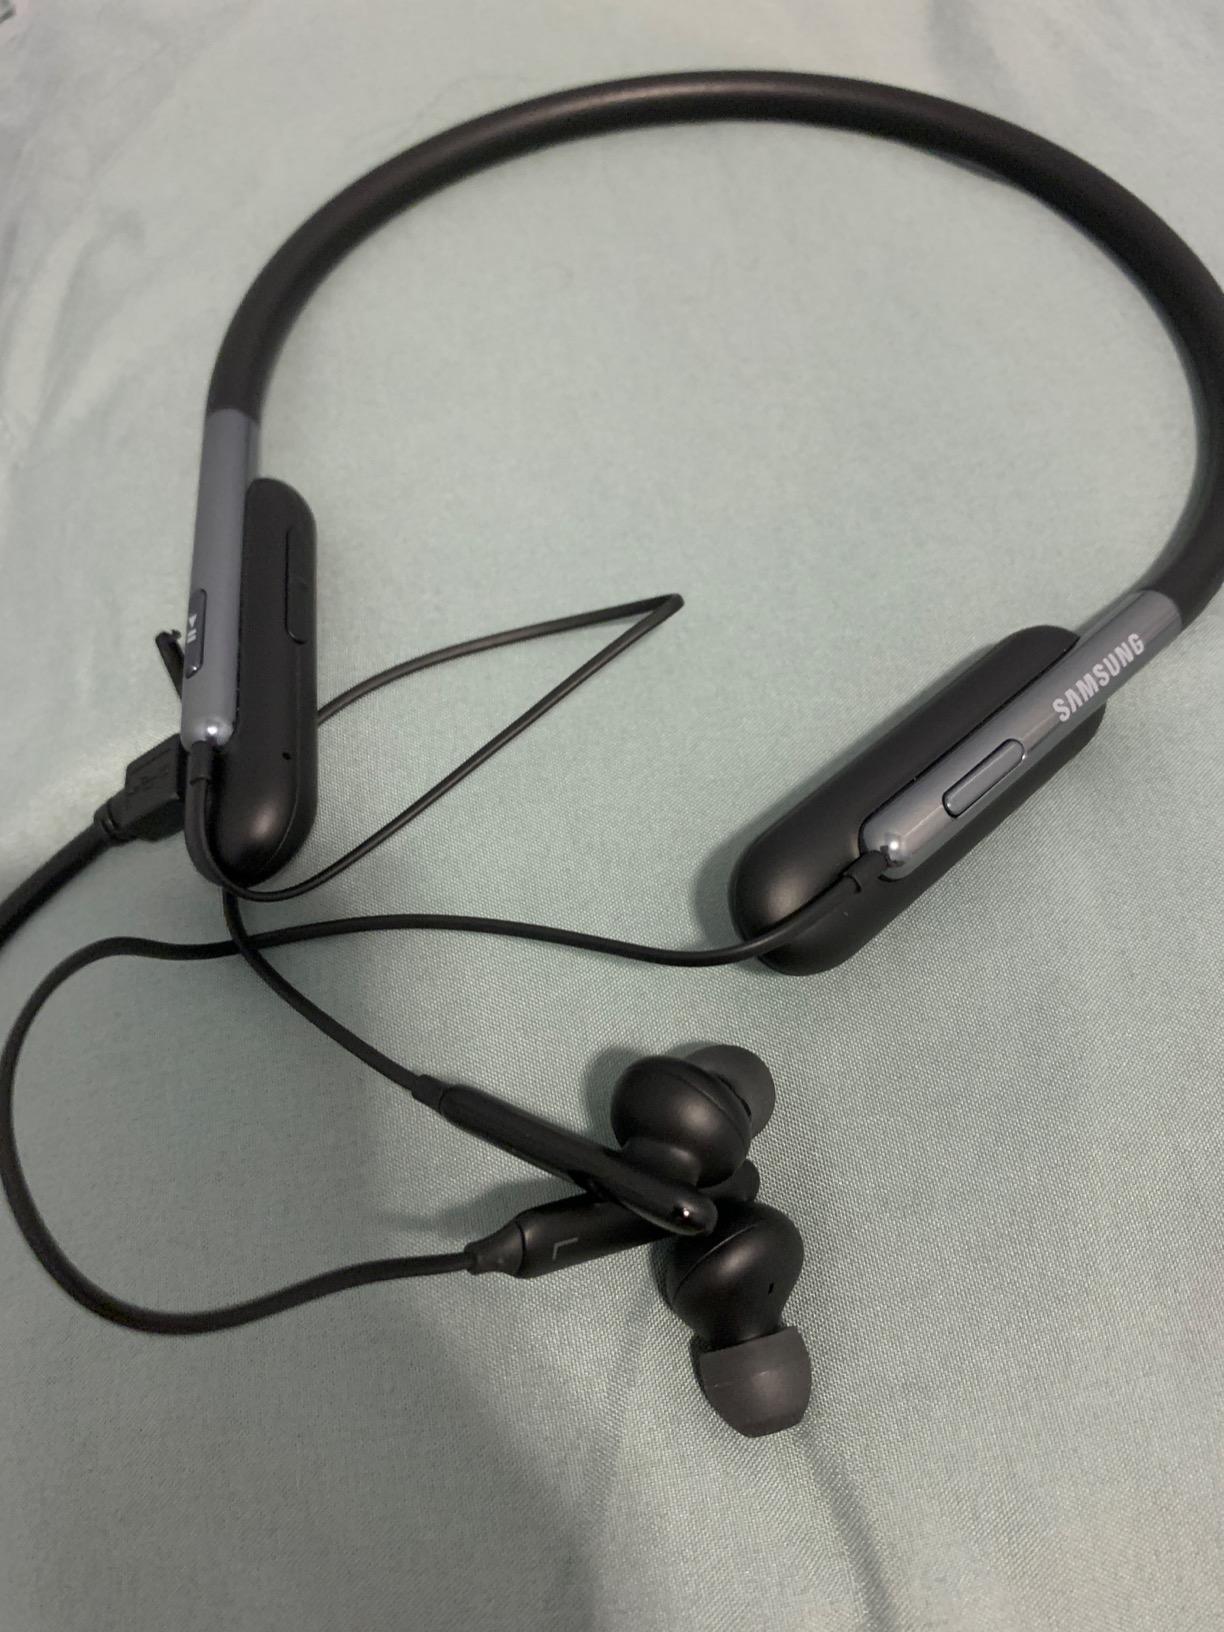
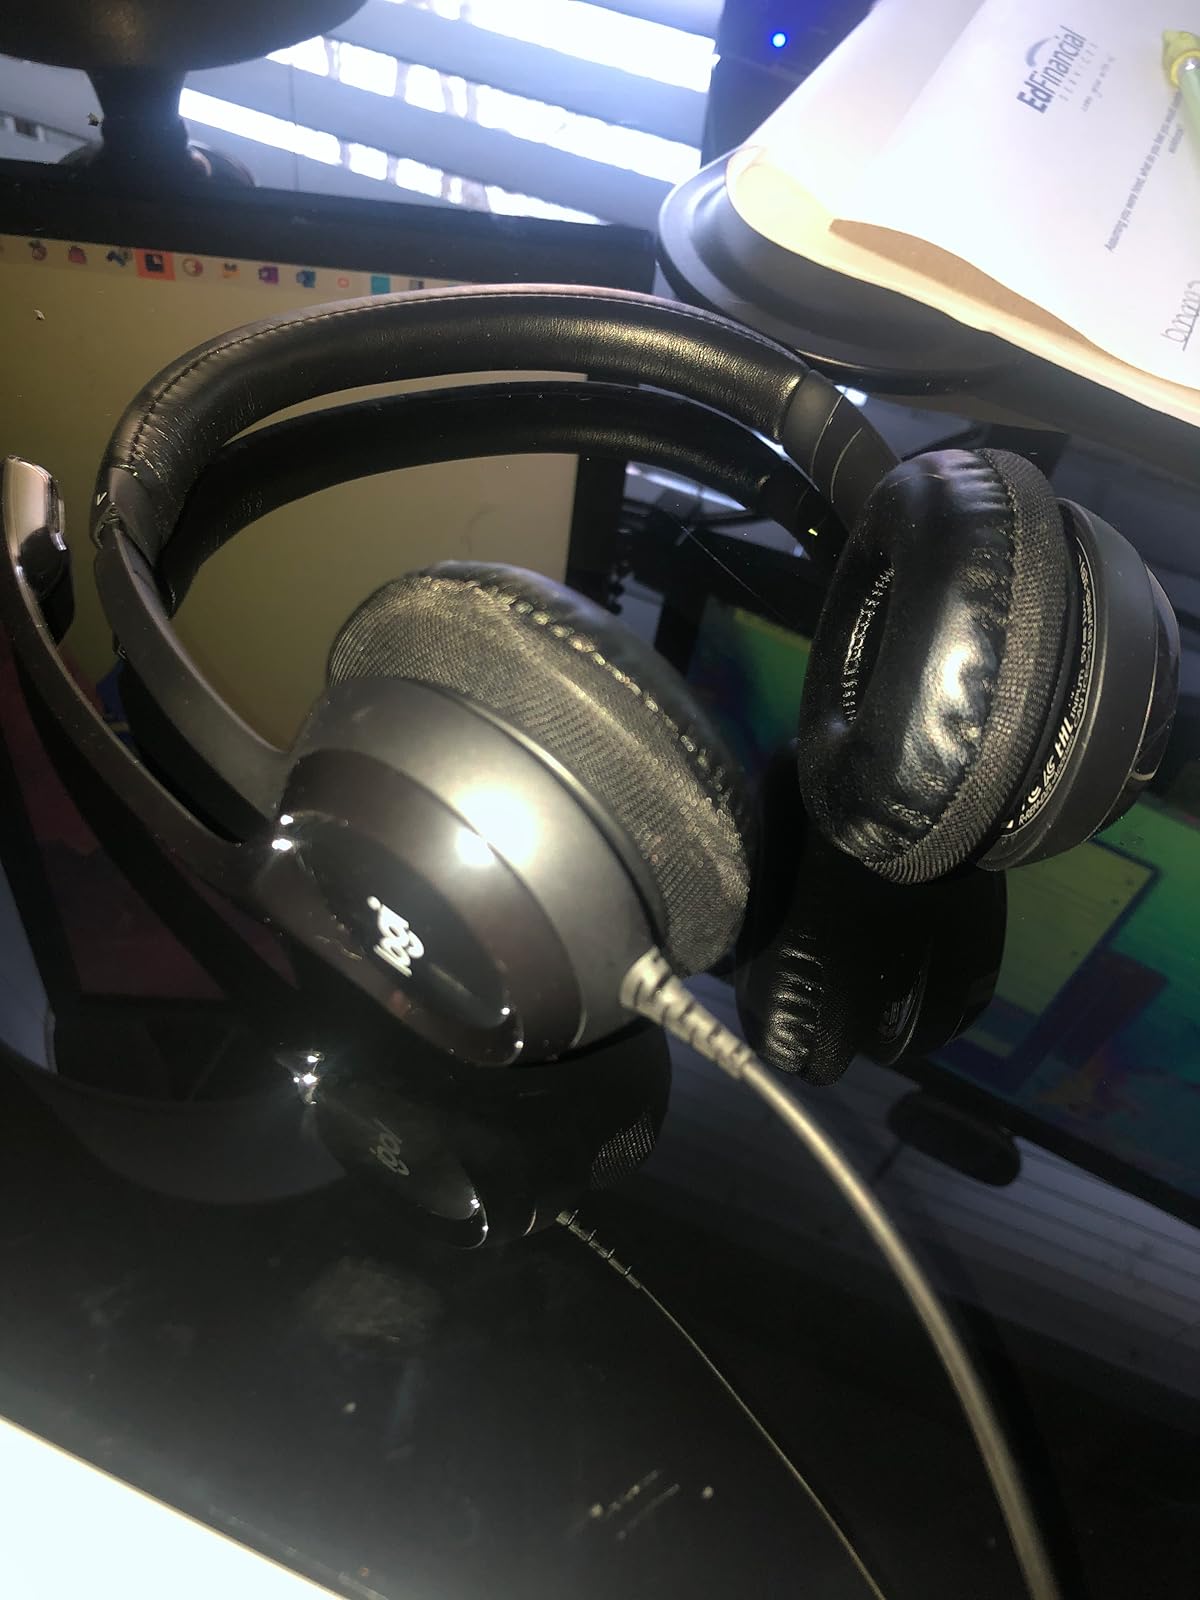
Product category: headphones
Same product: no